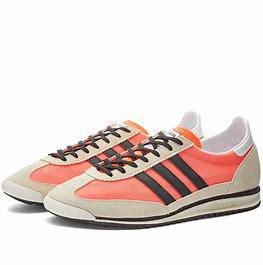
Brand: Adidas
Model: SL 72